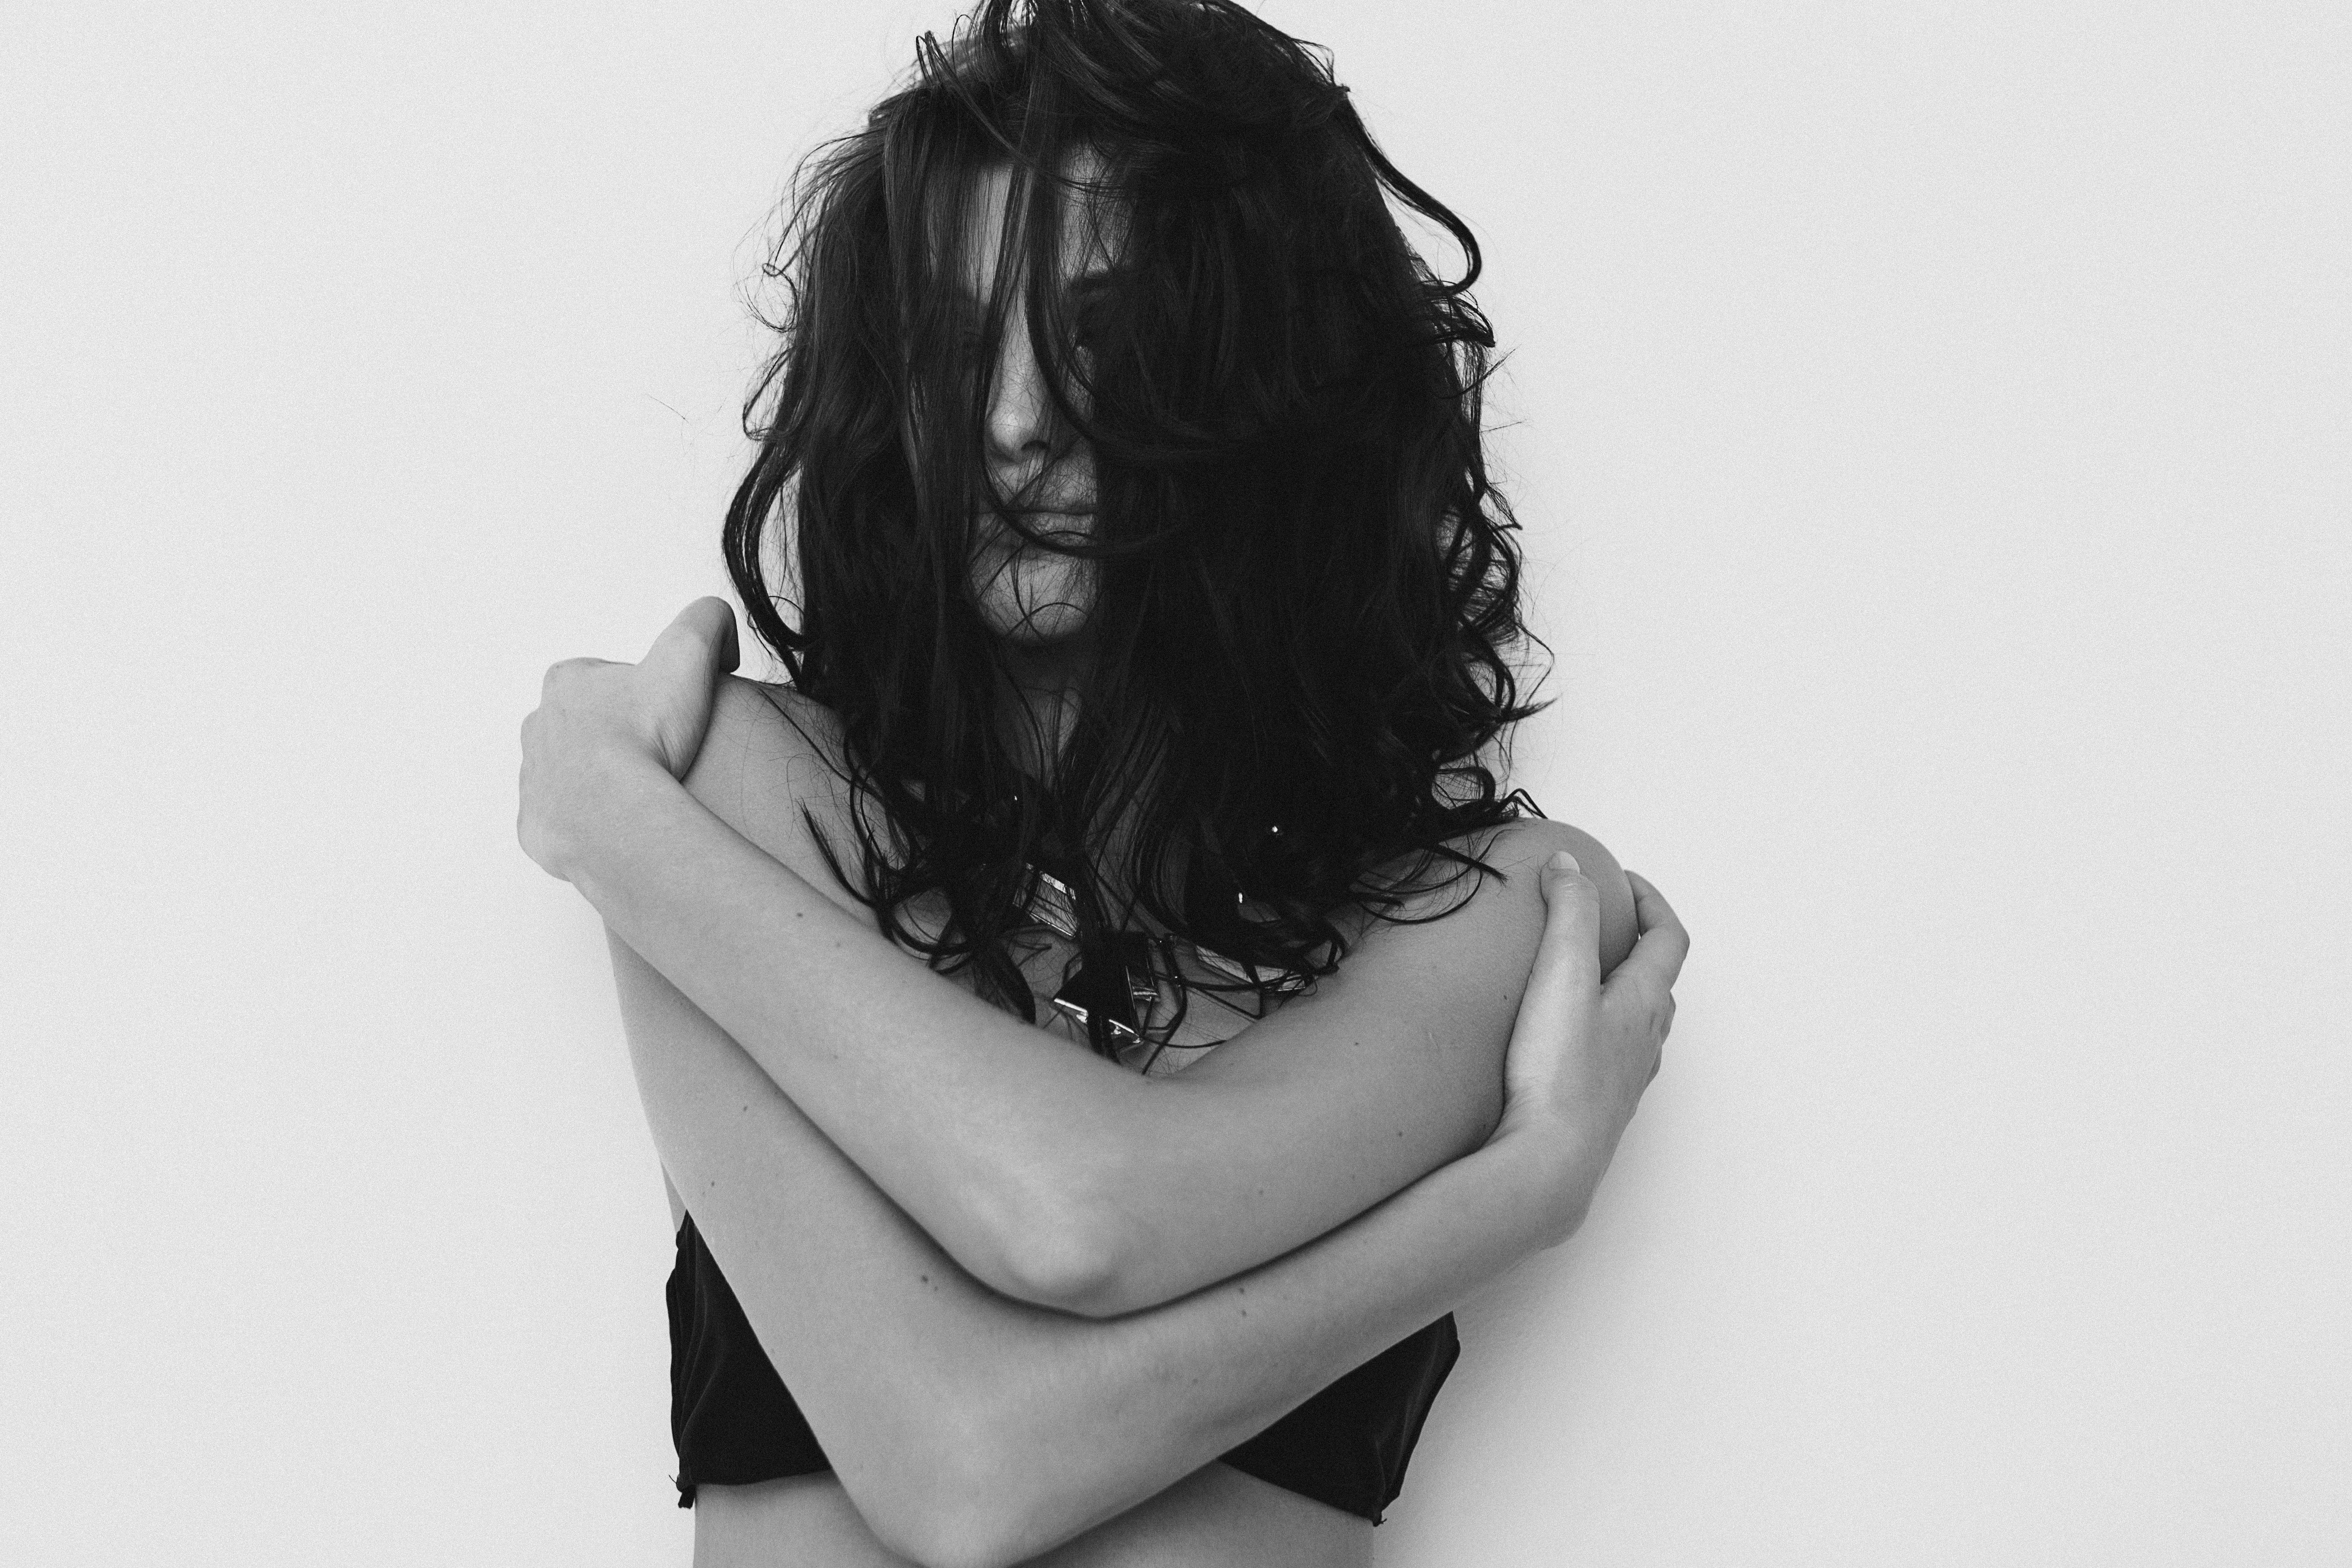
hand, black and white, girl, hair, white, photography, portrait, model, sitting, black, monochrome, hairstyle, long hair, photograph, beauty, photo shoot, brown hair, sense, monochrome photography, portrait photography, human positions, art model